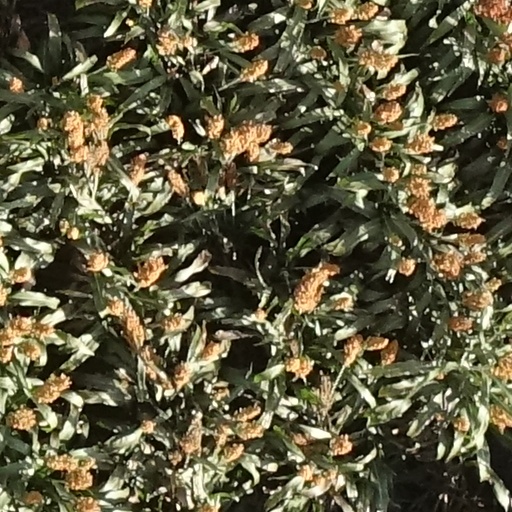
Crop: sorghum